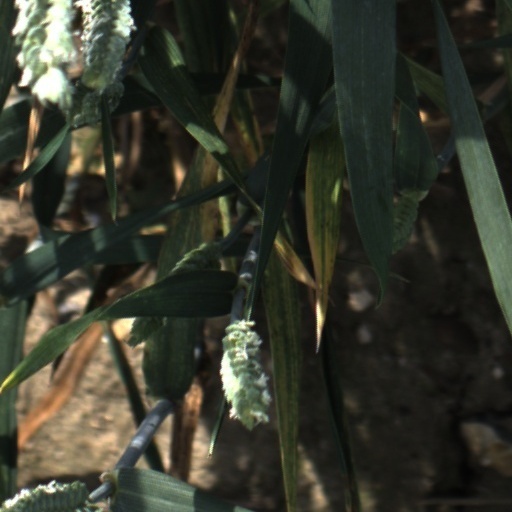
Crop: wheat